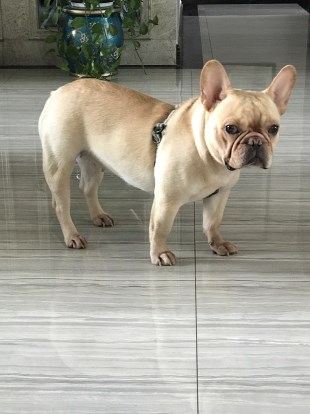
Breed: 1121-n000002-French_bulldog